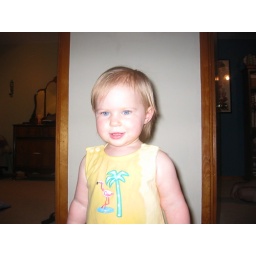
Kaylee was spitting water out of her sippy cup all over the house.